Ferdinand Richardt

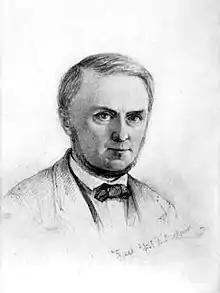
Self portrait, 1868

Joachim Ferdinand Richardt (10 April 1819 – 29 October 1895) was a Danish-American artist. In Denmark he is mostly known for his lithographs of castles and manor houses. After emigrating to the United States he specialized in paintings of Niagara Falls and other landscapes.